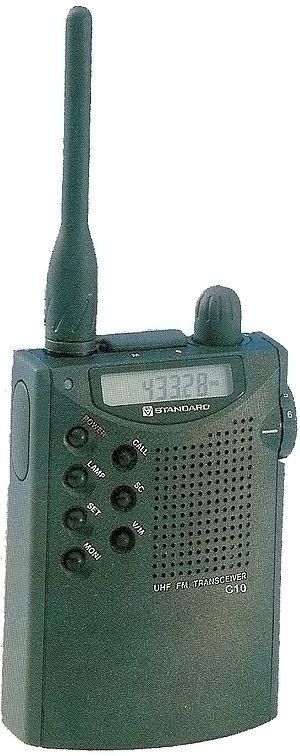
Talkie-walkie LPD de faible puissance 10 mW à usage libre dans la bande de 433,050 à 434,750 MHz
LPD Low Power Device ou AFP dans la bande des 433 - 434 MHz désigne une bande de fréquence permettant différents types d’applications sans fil, notamment de télécommande et télécontrôle, télémesure, transmission d’alarmes, de données, et éventuellement de voix et de vidéo..